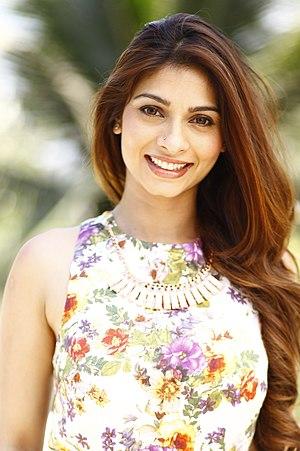
Tanisha Mukherjee, née le 3 mars 1978 à Bombay, est une actrice de cinéma indienne.